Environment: real
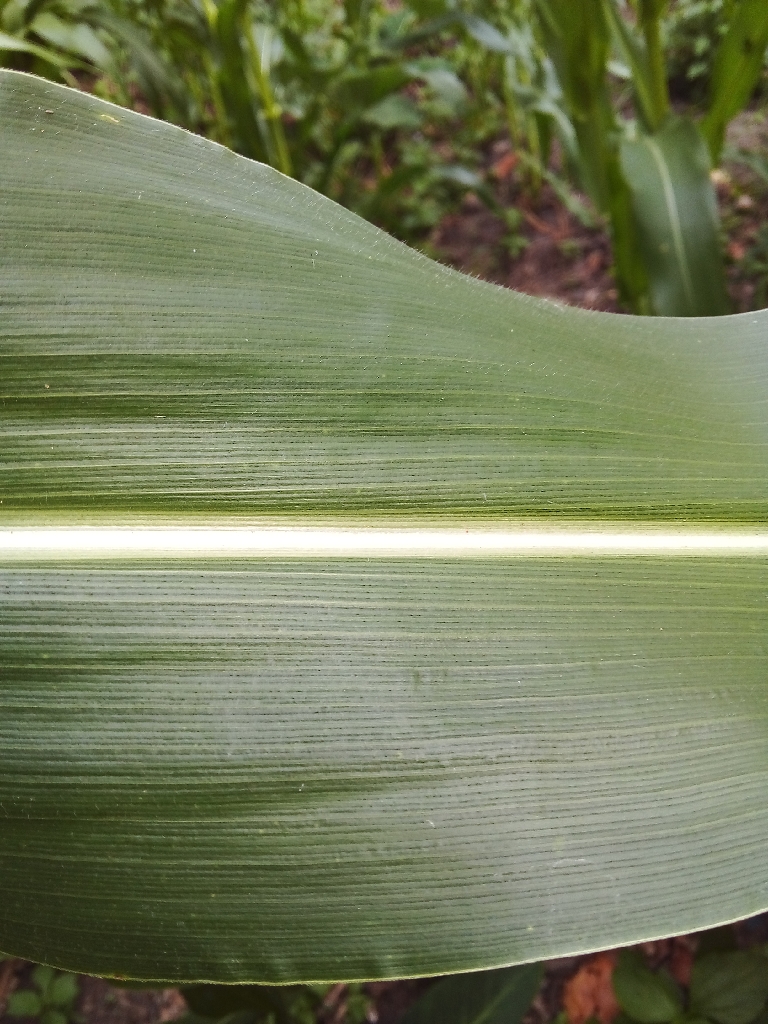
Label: healthy